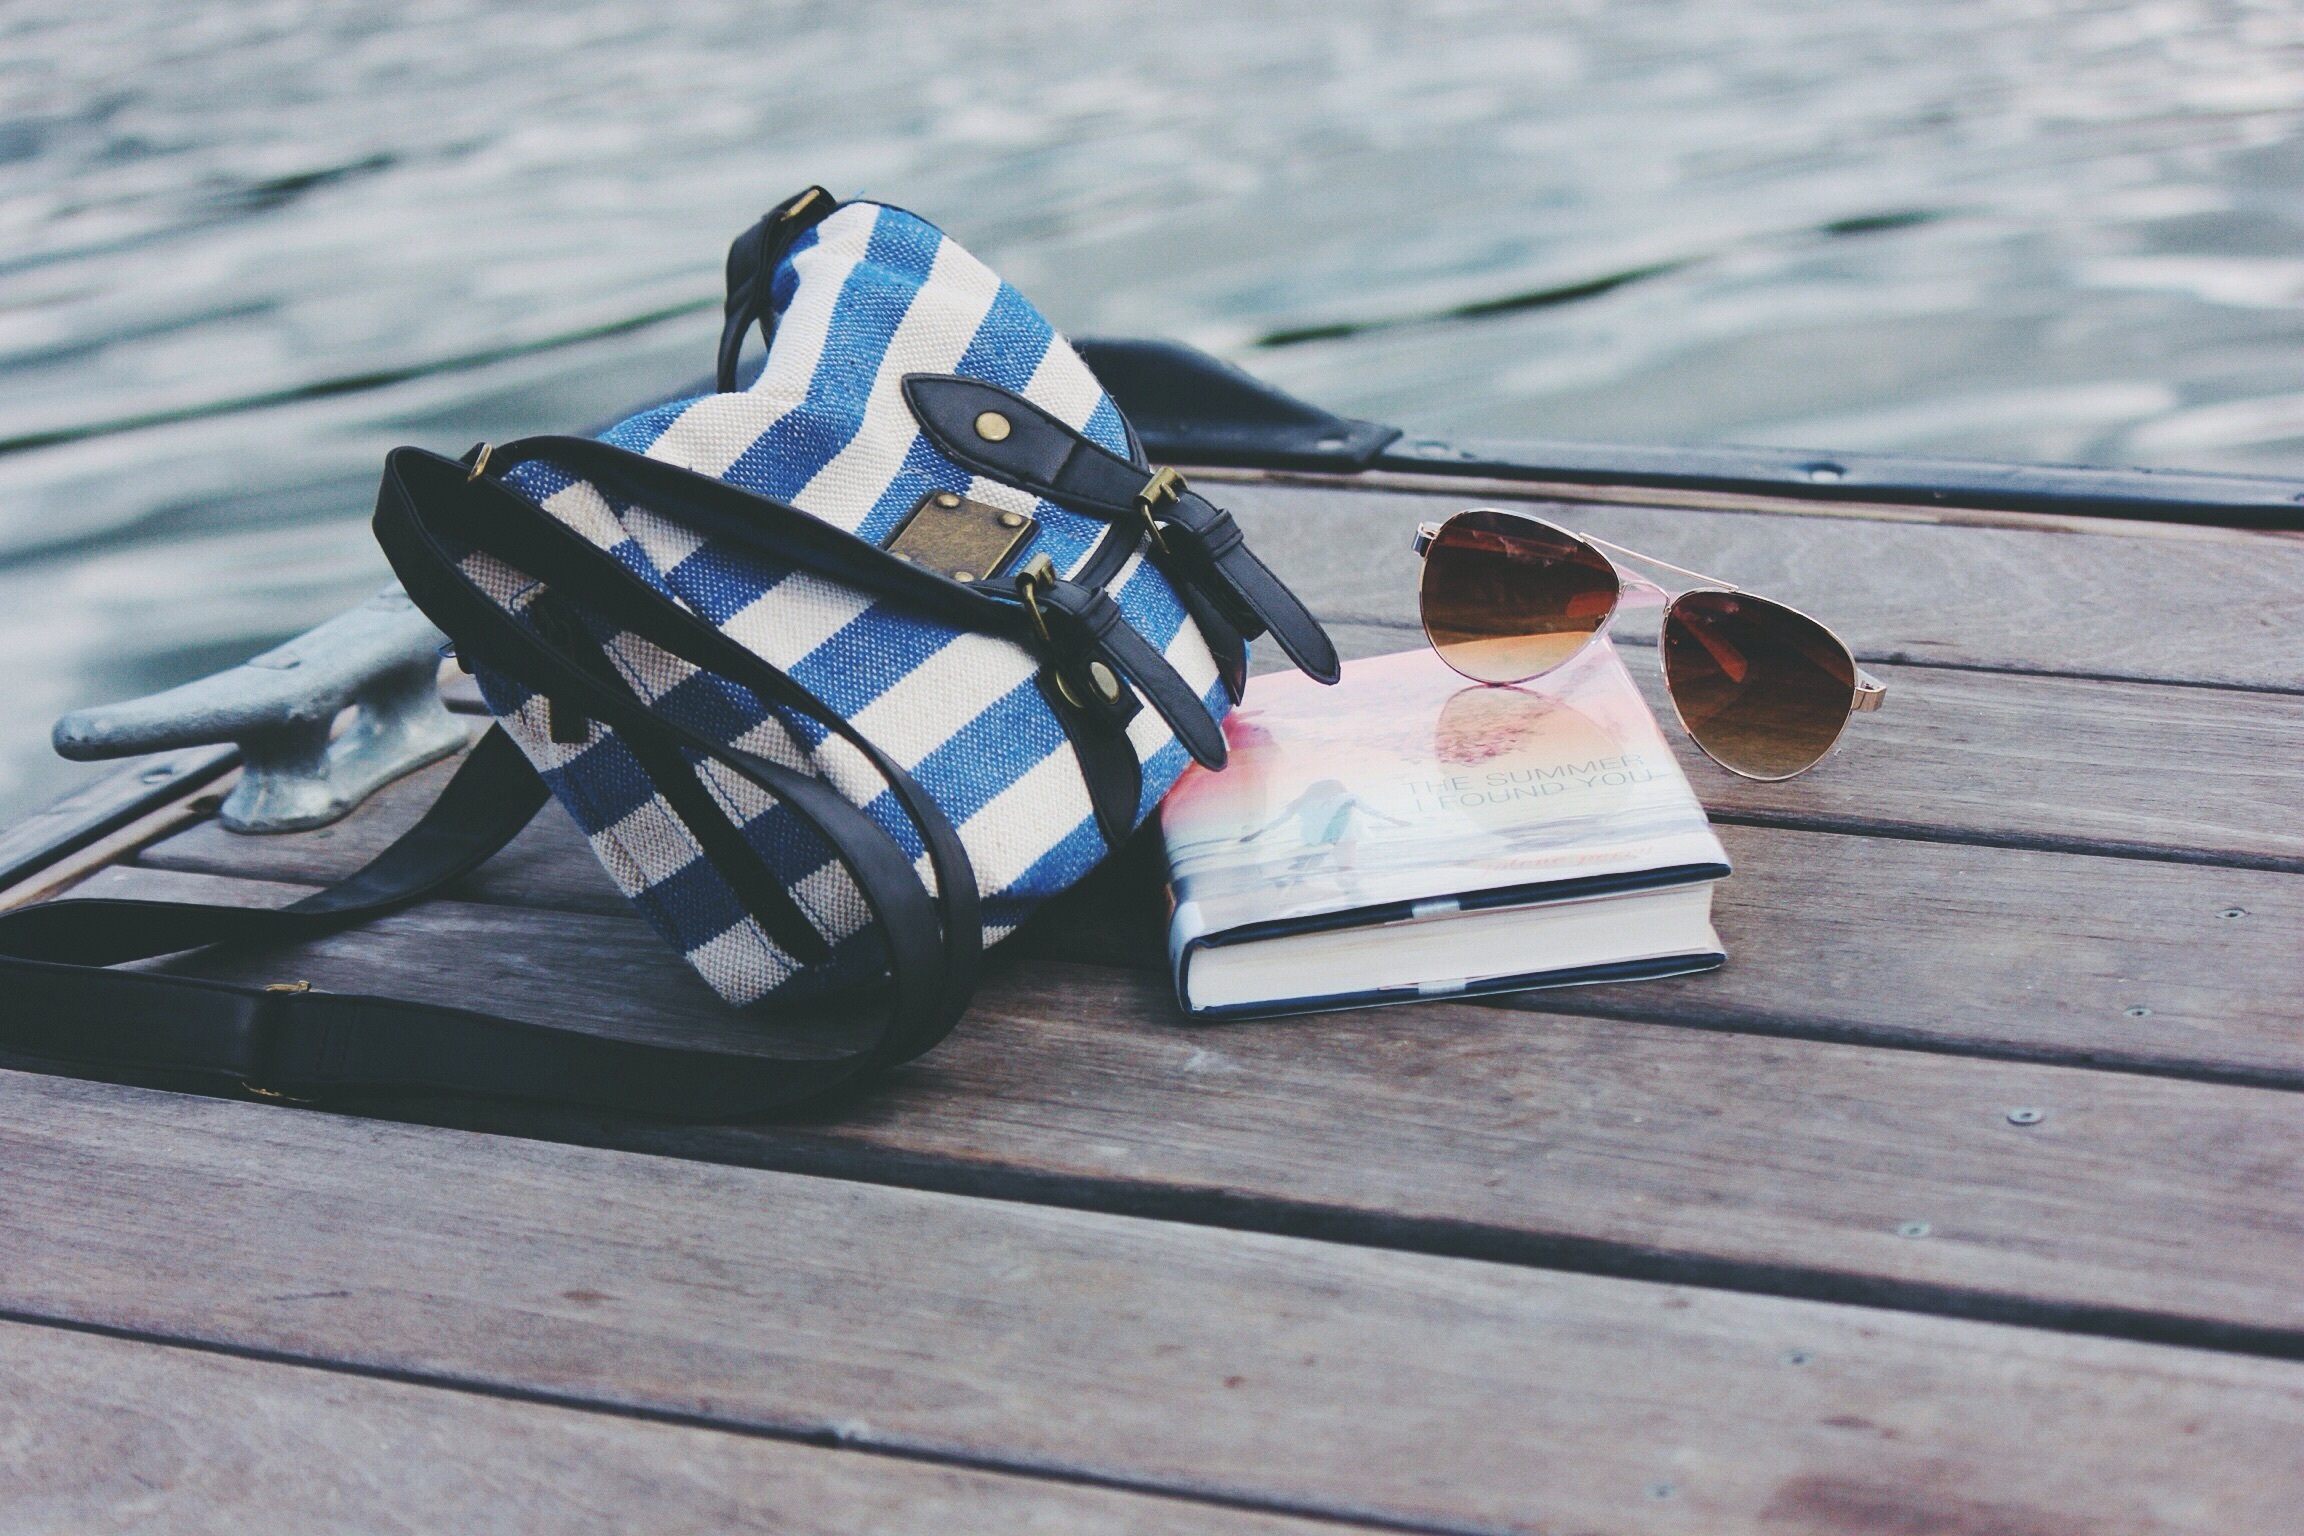
water, book, lake, reading, summer, vehicle, bag, jetty, leisure, season, lakeside, relaxing, boating, sunglasses, wooden